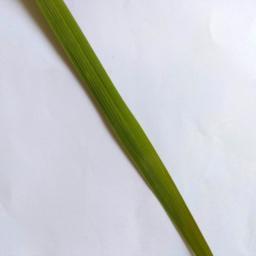
Label: Rice___Healthy